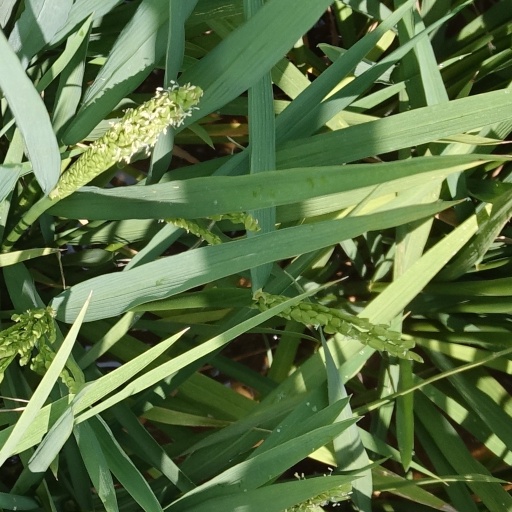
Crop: rice